Bridge (dentistry)

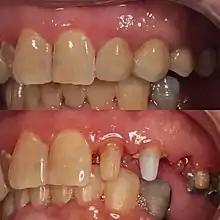
High translucent zirconium fixed–fixed bridge built with VM9 vita porcelain and stained with luster paste. The upper first premolar is considered the pontic and the teeth prepared are abutments.

Conventional bridges are bridges that are supported by full-coverage crowns, three-quarter crowns, post-retained crowns, onlays and inlays on the abutment teeth. In these types of bridges, the abutment teeth require preparation and reduction to support the prosthesis. Conventional bridges are named depending on the way the pontic (false teeth) is attached to the retainer.